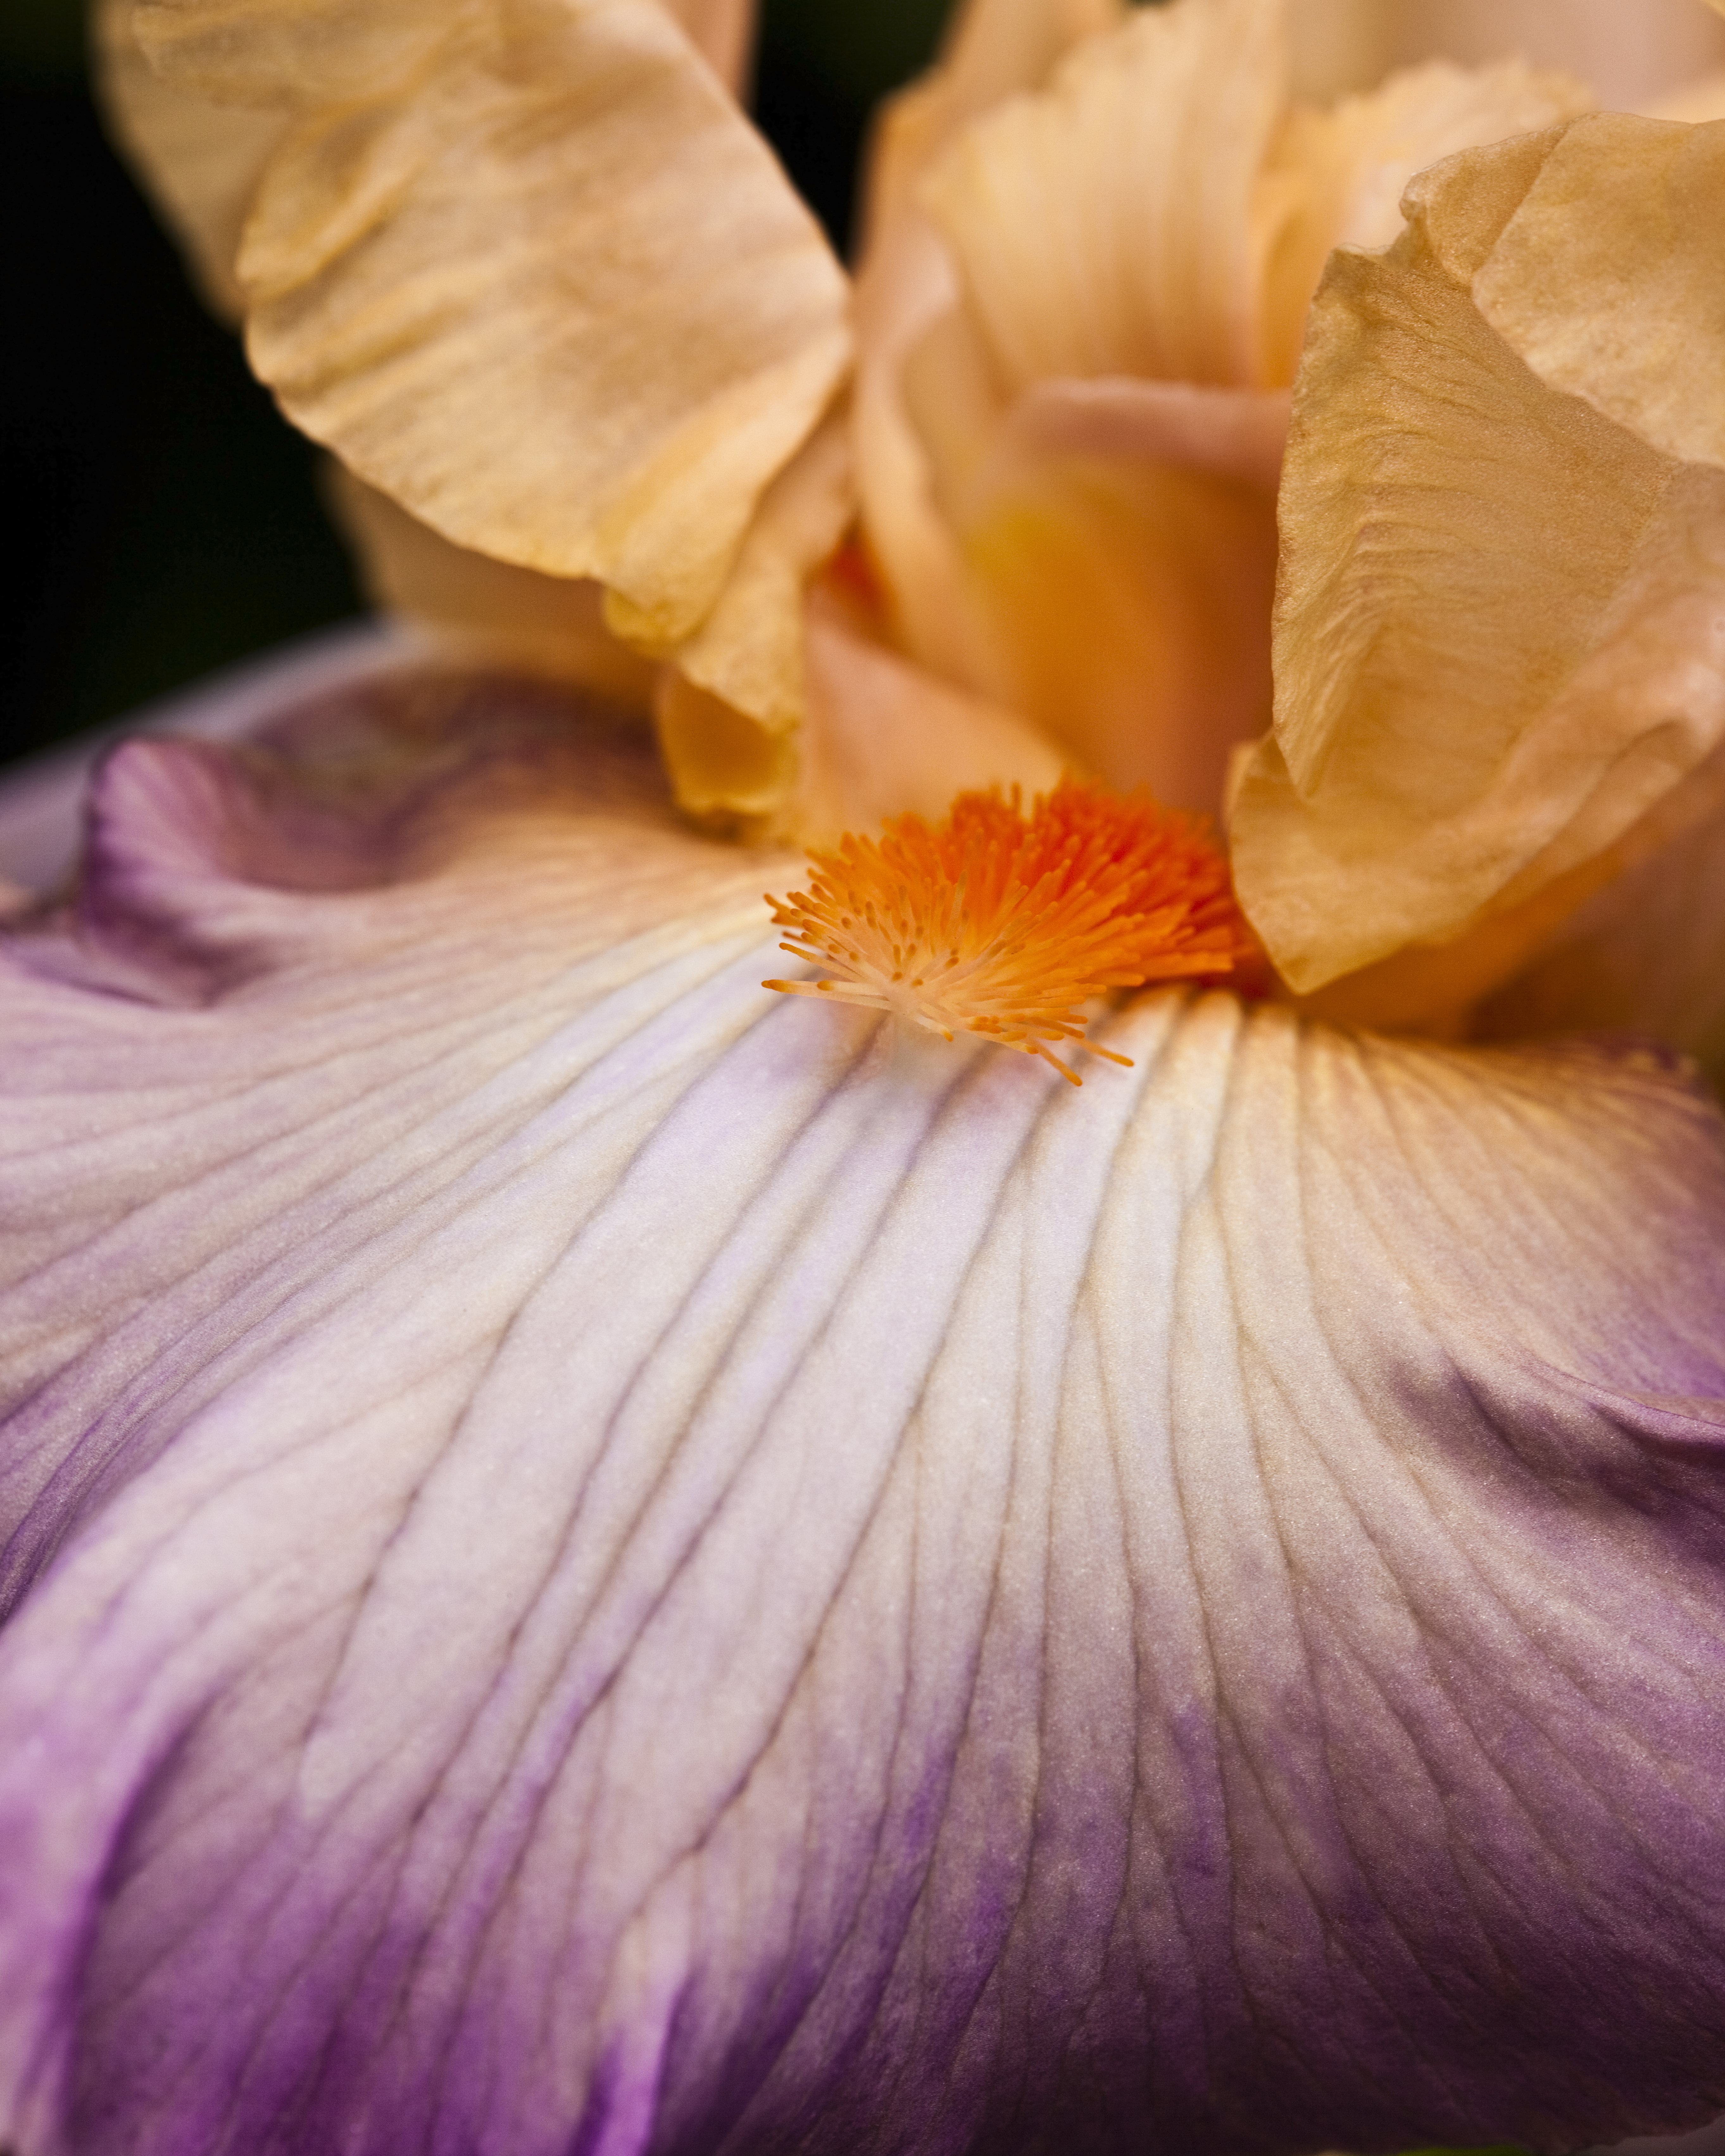
blossom, plant, road, photography, leaf, flower, petal, red, color, macro, yellow, pink, flora, close up, human body, festival, colors, the, of, an, iris, eye, gardens, organ, images, hibiscus, oregon, ian, brooks, sane, keizer, quinaby, schreiners, macro photography, flowering plant, plant stem, land plant